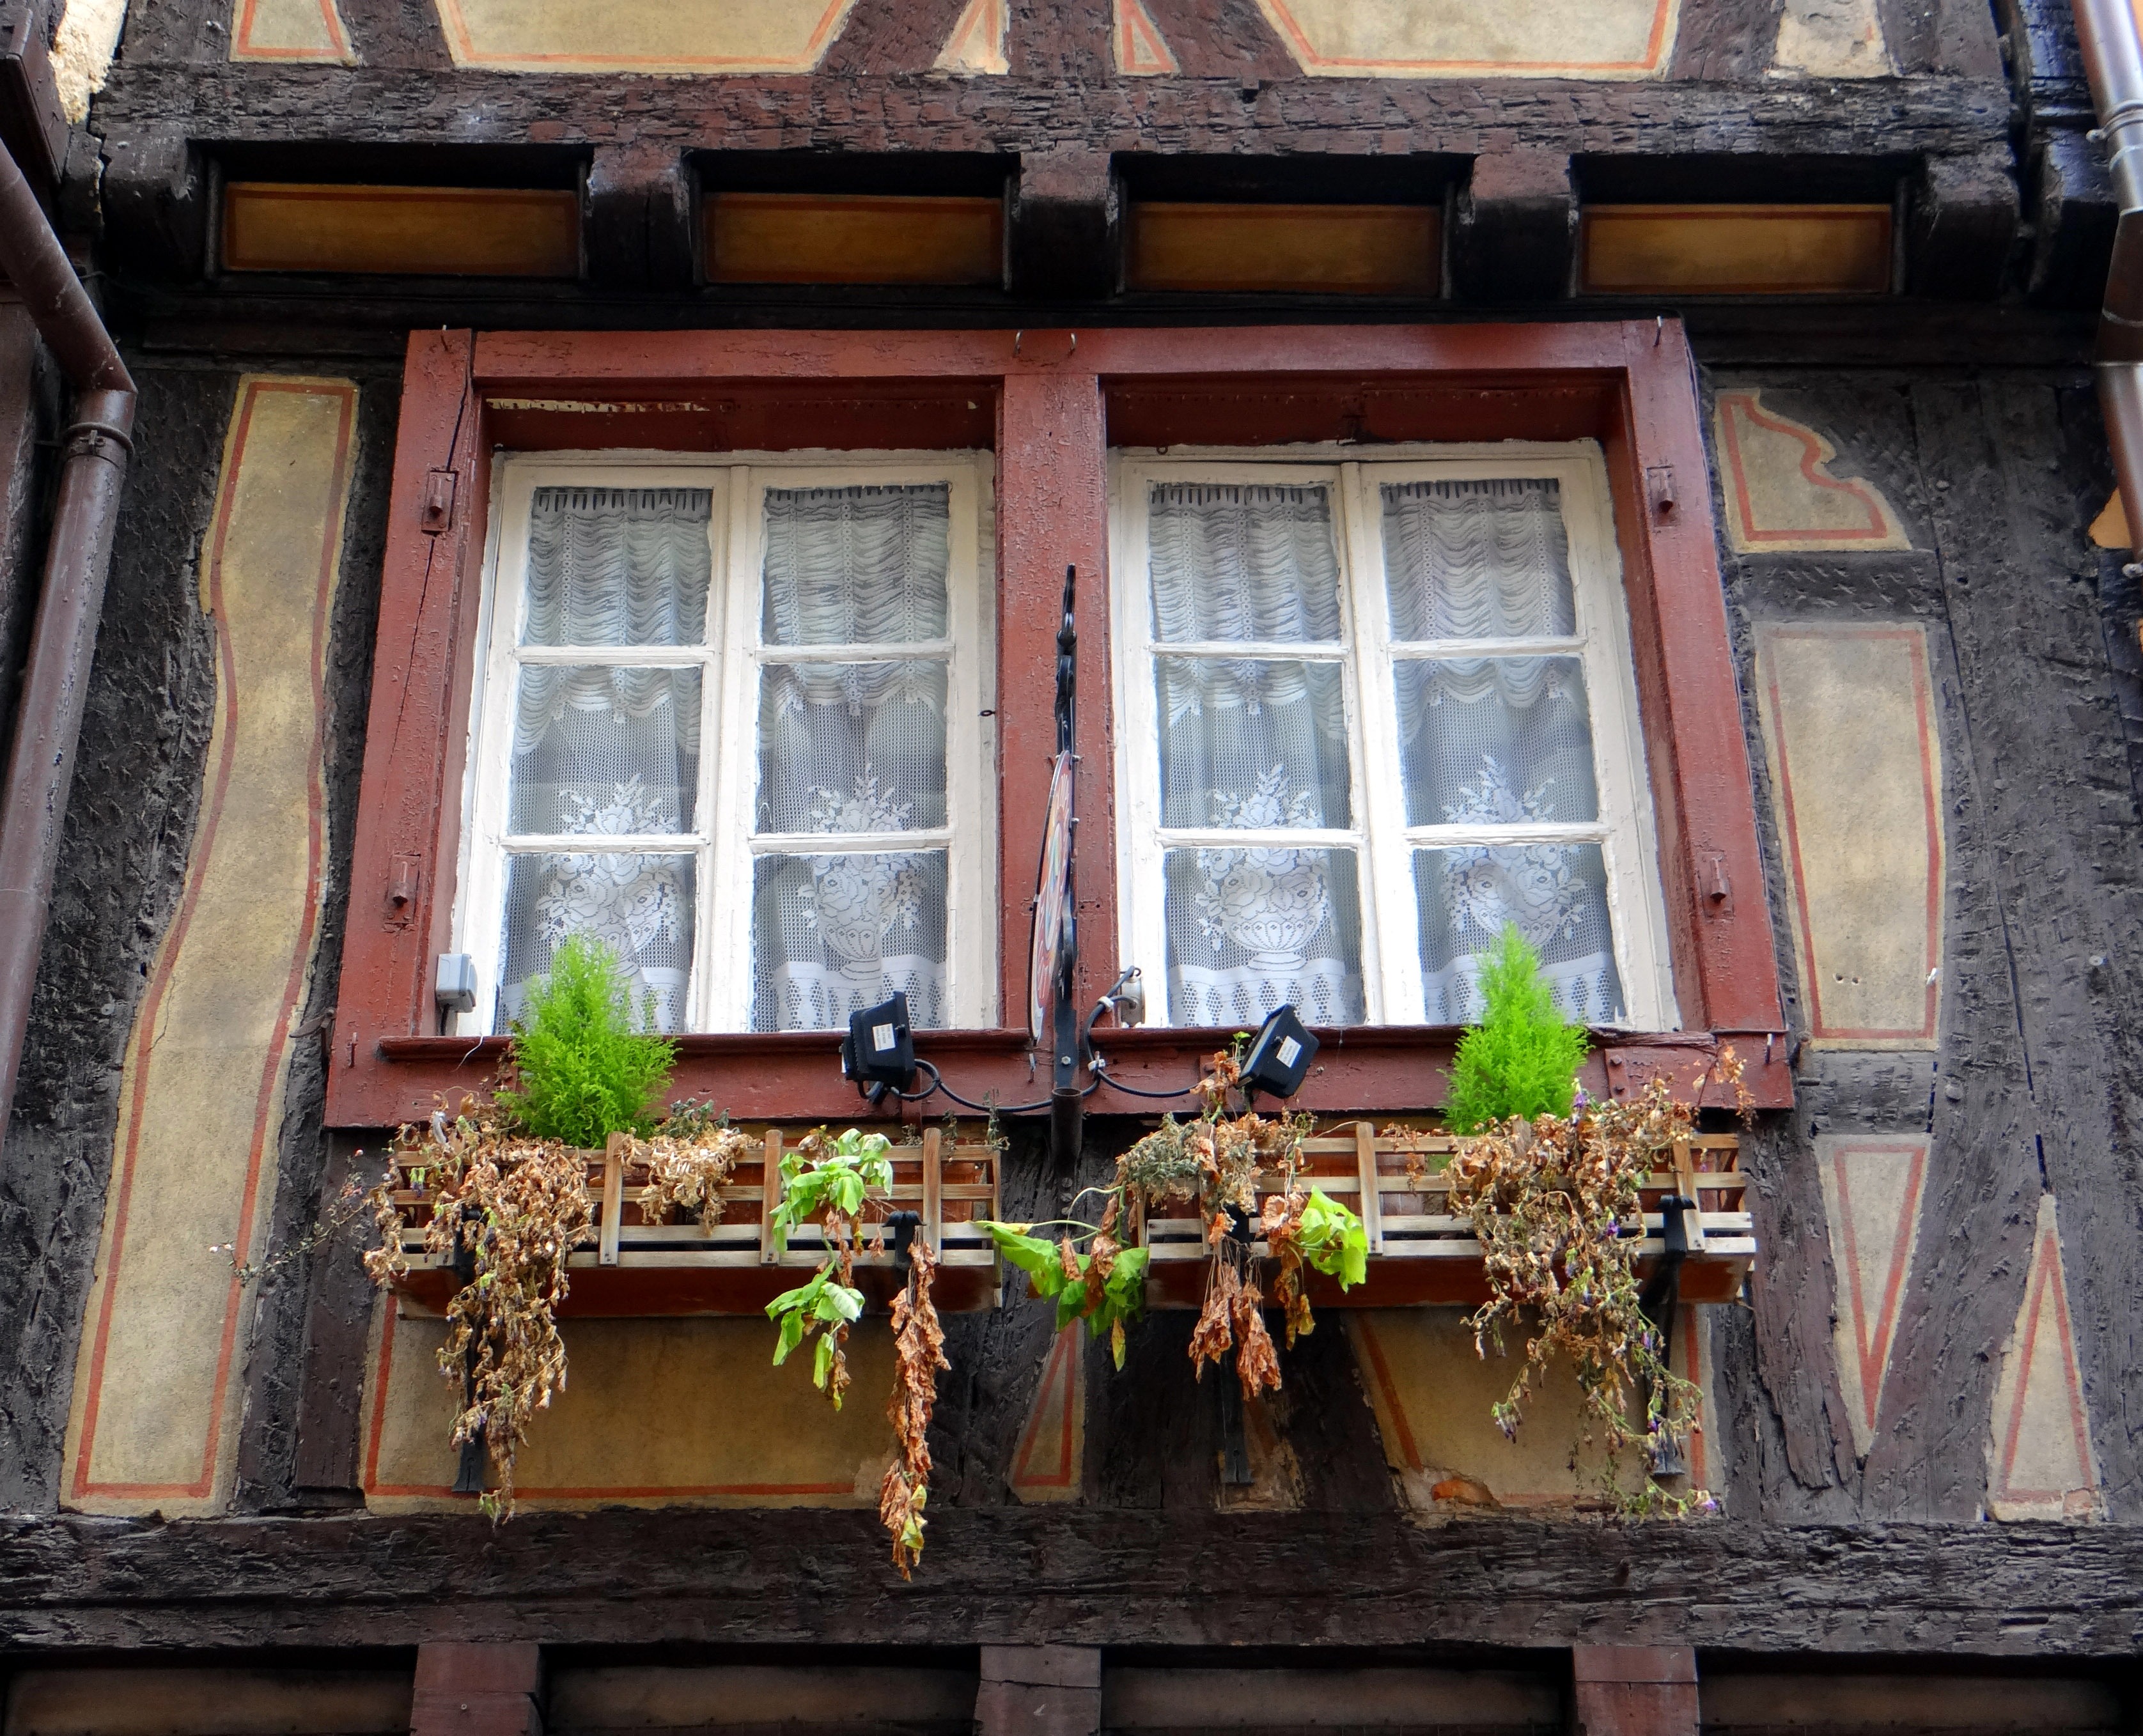
architecture, wood, house, window, old, home, balcony, france, color, facade, flowers, old town, picturesque, colmar, individual, alsace, fachwerkhaus, truss, morbid, urban area